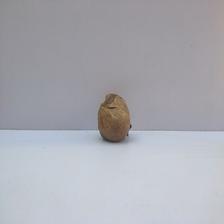
Size: Spoiled